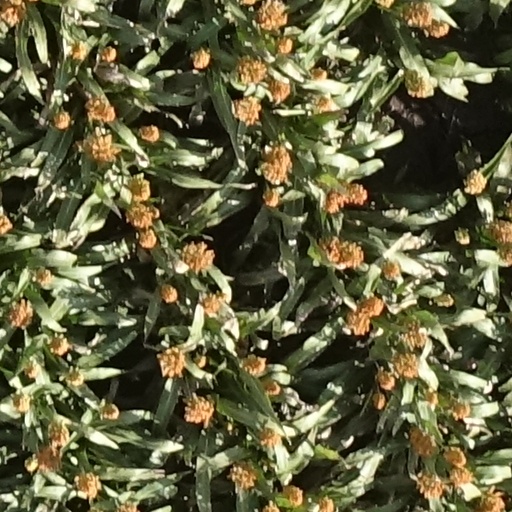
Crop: sorghum